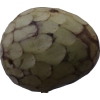
Label: images